Which point is corresponding to the reference point?
Reference image:
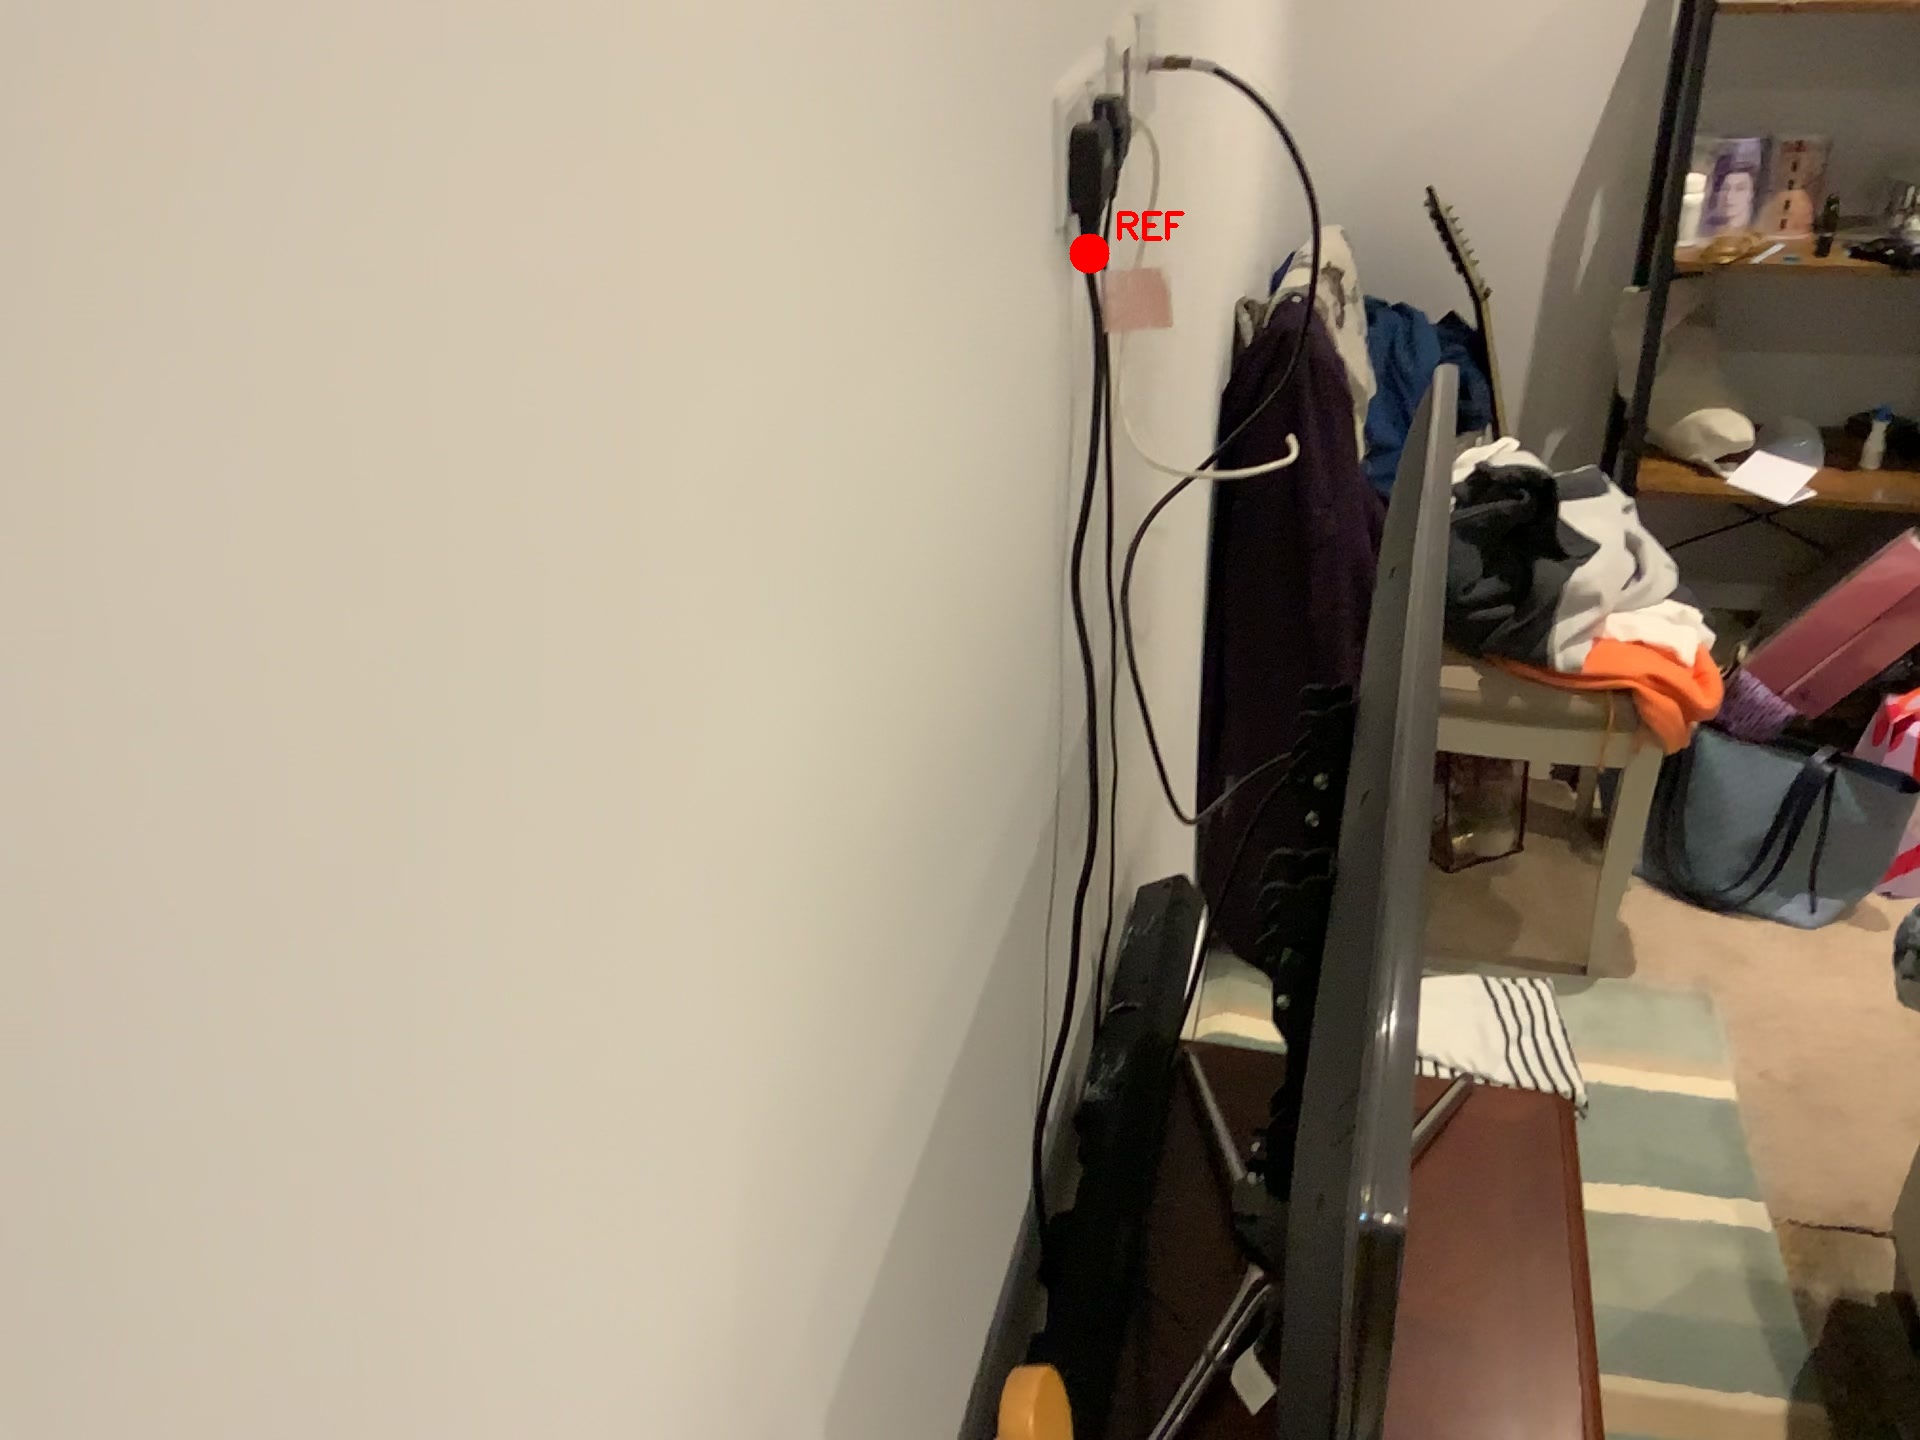
Option image:
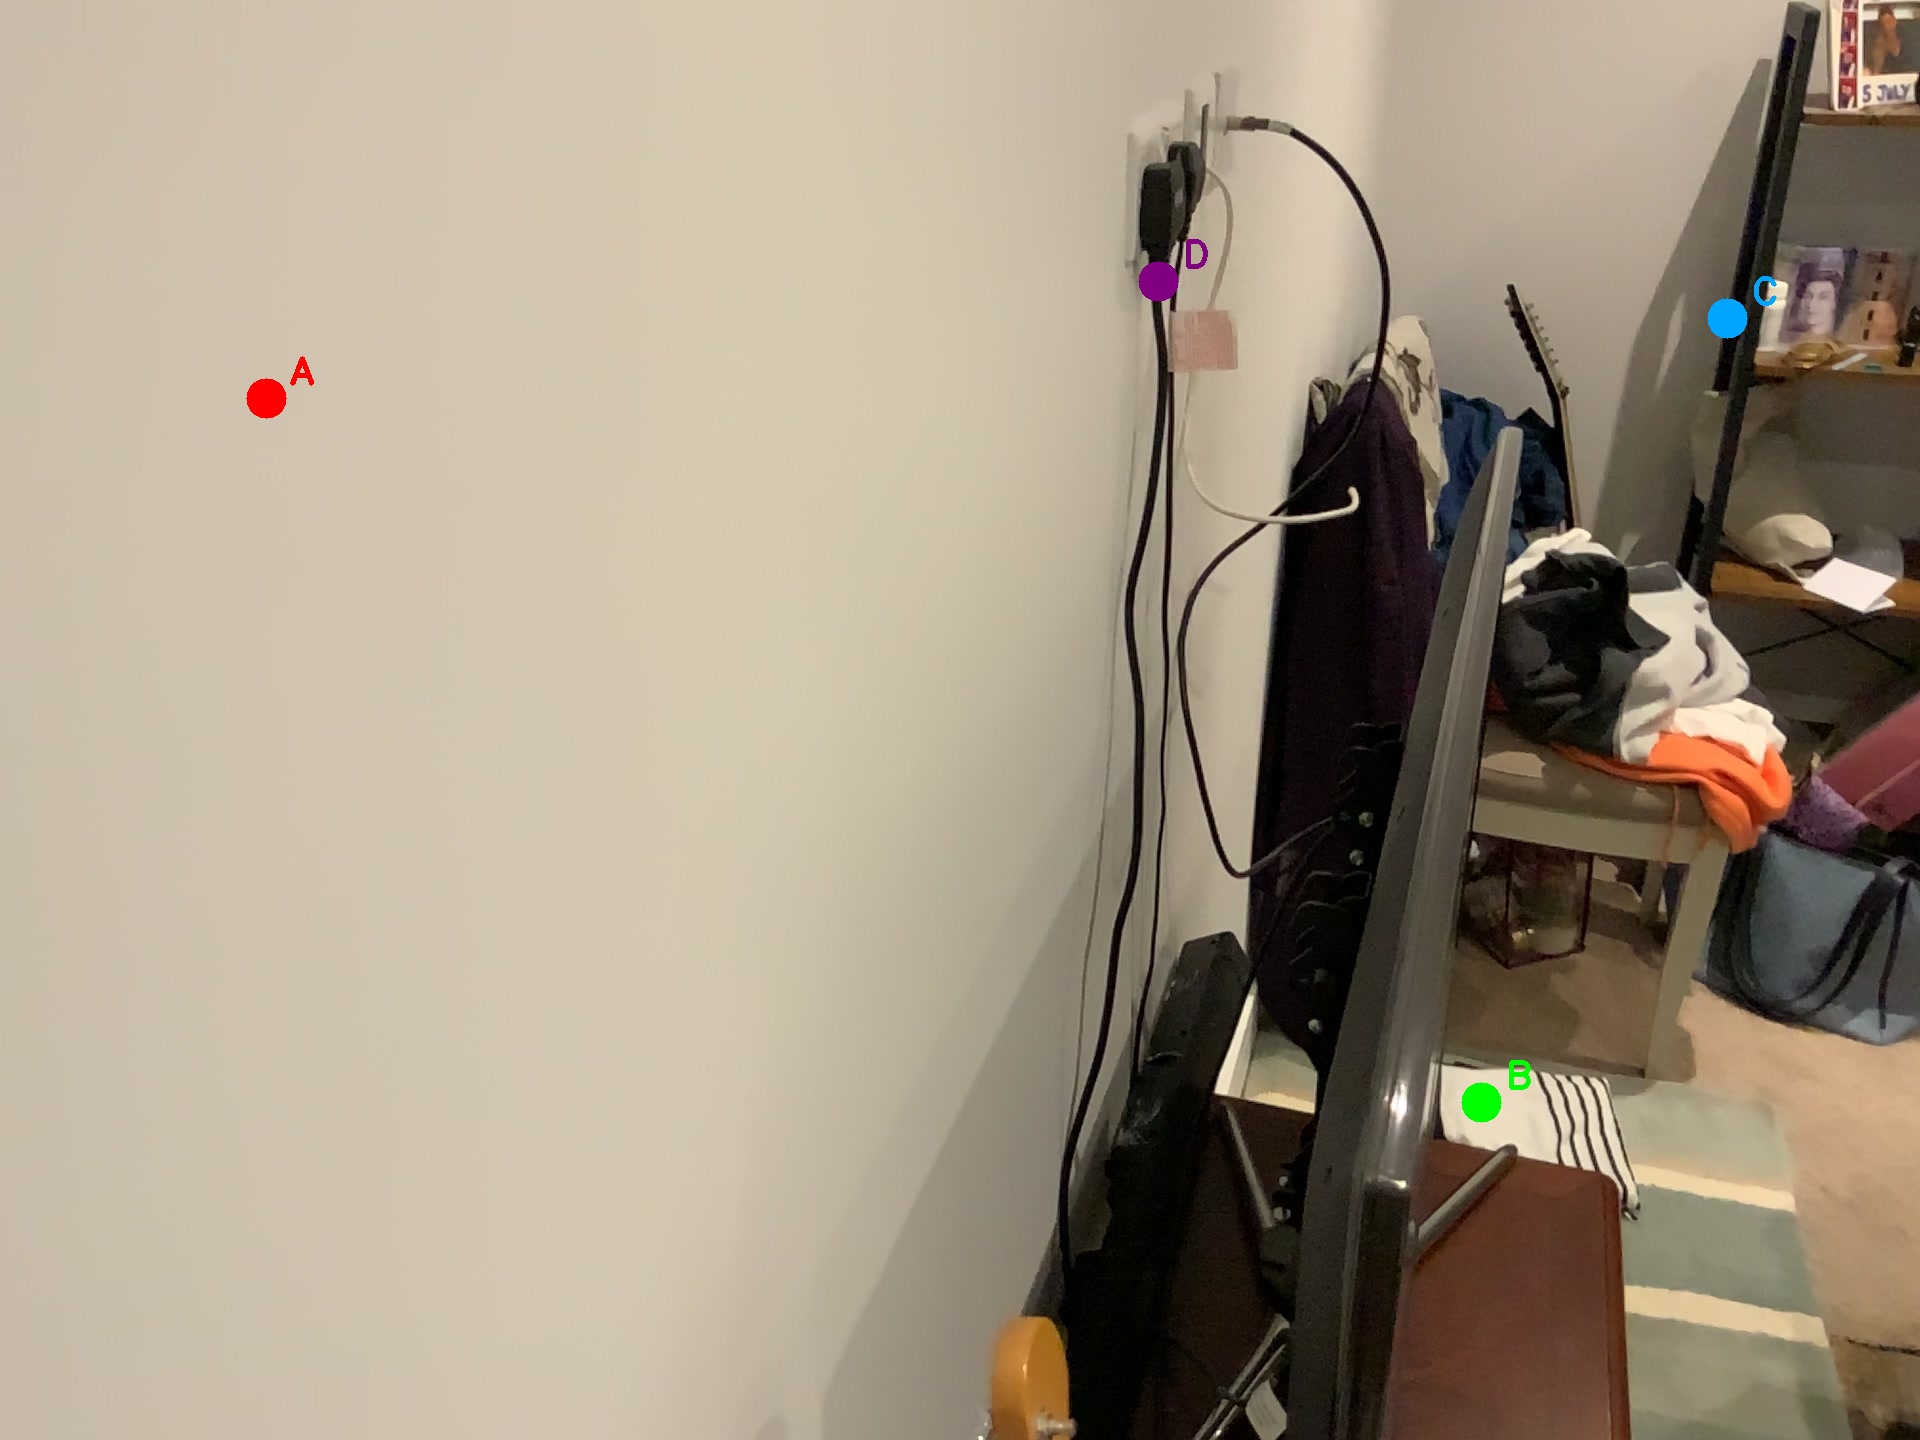
Choices:
Point A
Point B
Point C
Point D
Answer: (D)